BayWa

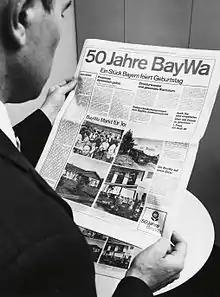
Newspaper celebrating BayWa's 50th anniversary

The expansion of business activities from the agricultural sector to the construction and energy industries led to significant growth in BayWa's sales. In 1959, this exceeded the one billion Deutsche Mark mark for the first time and by the end of the 1960s, had already exceeded the two billion mark. In 1970, BayWa was the first company in the industry to introduce electronic data processing into its operations. To improve efficiency of internal document management, IBM scanners were used on a large scale, capable of processing more than 100,000 documents a day.